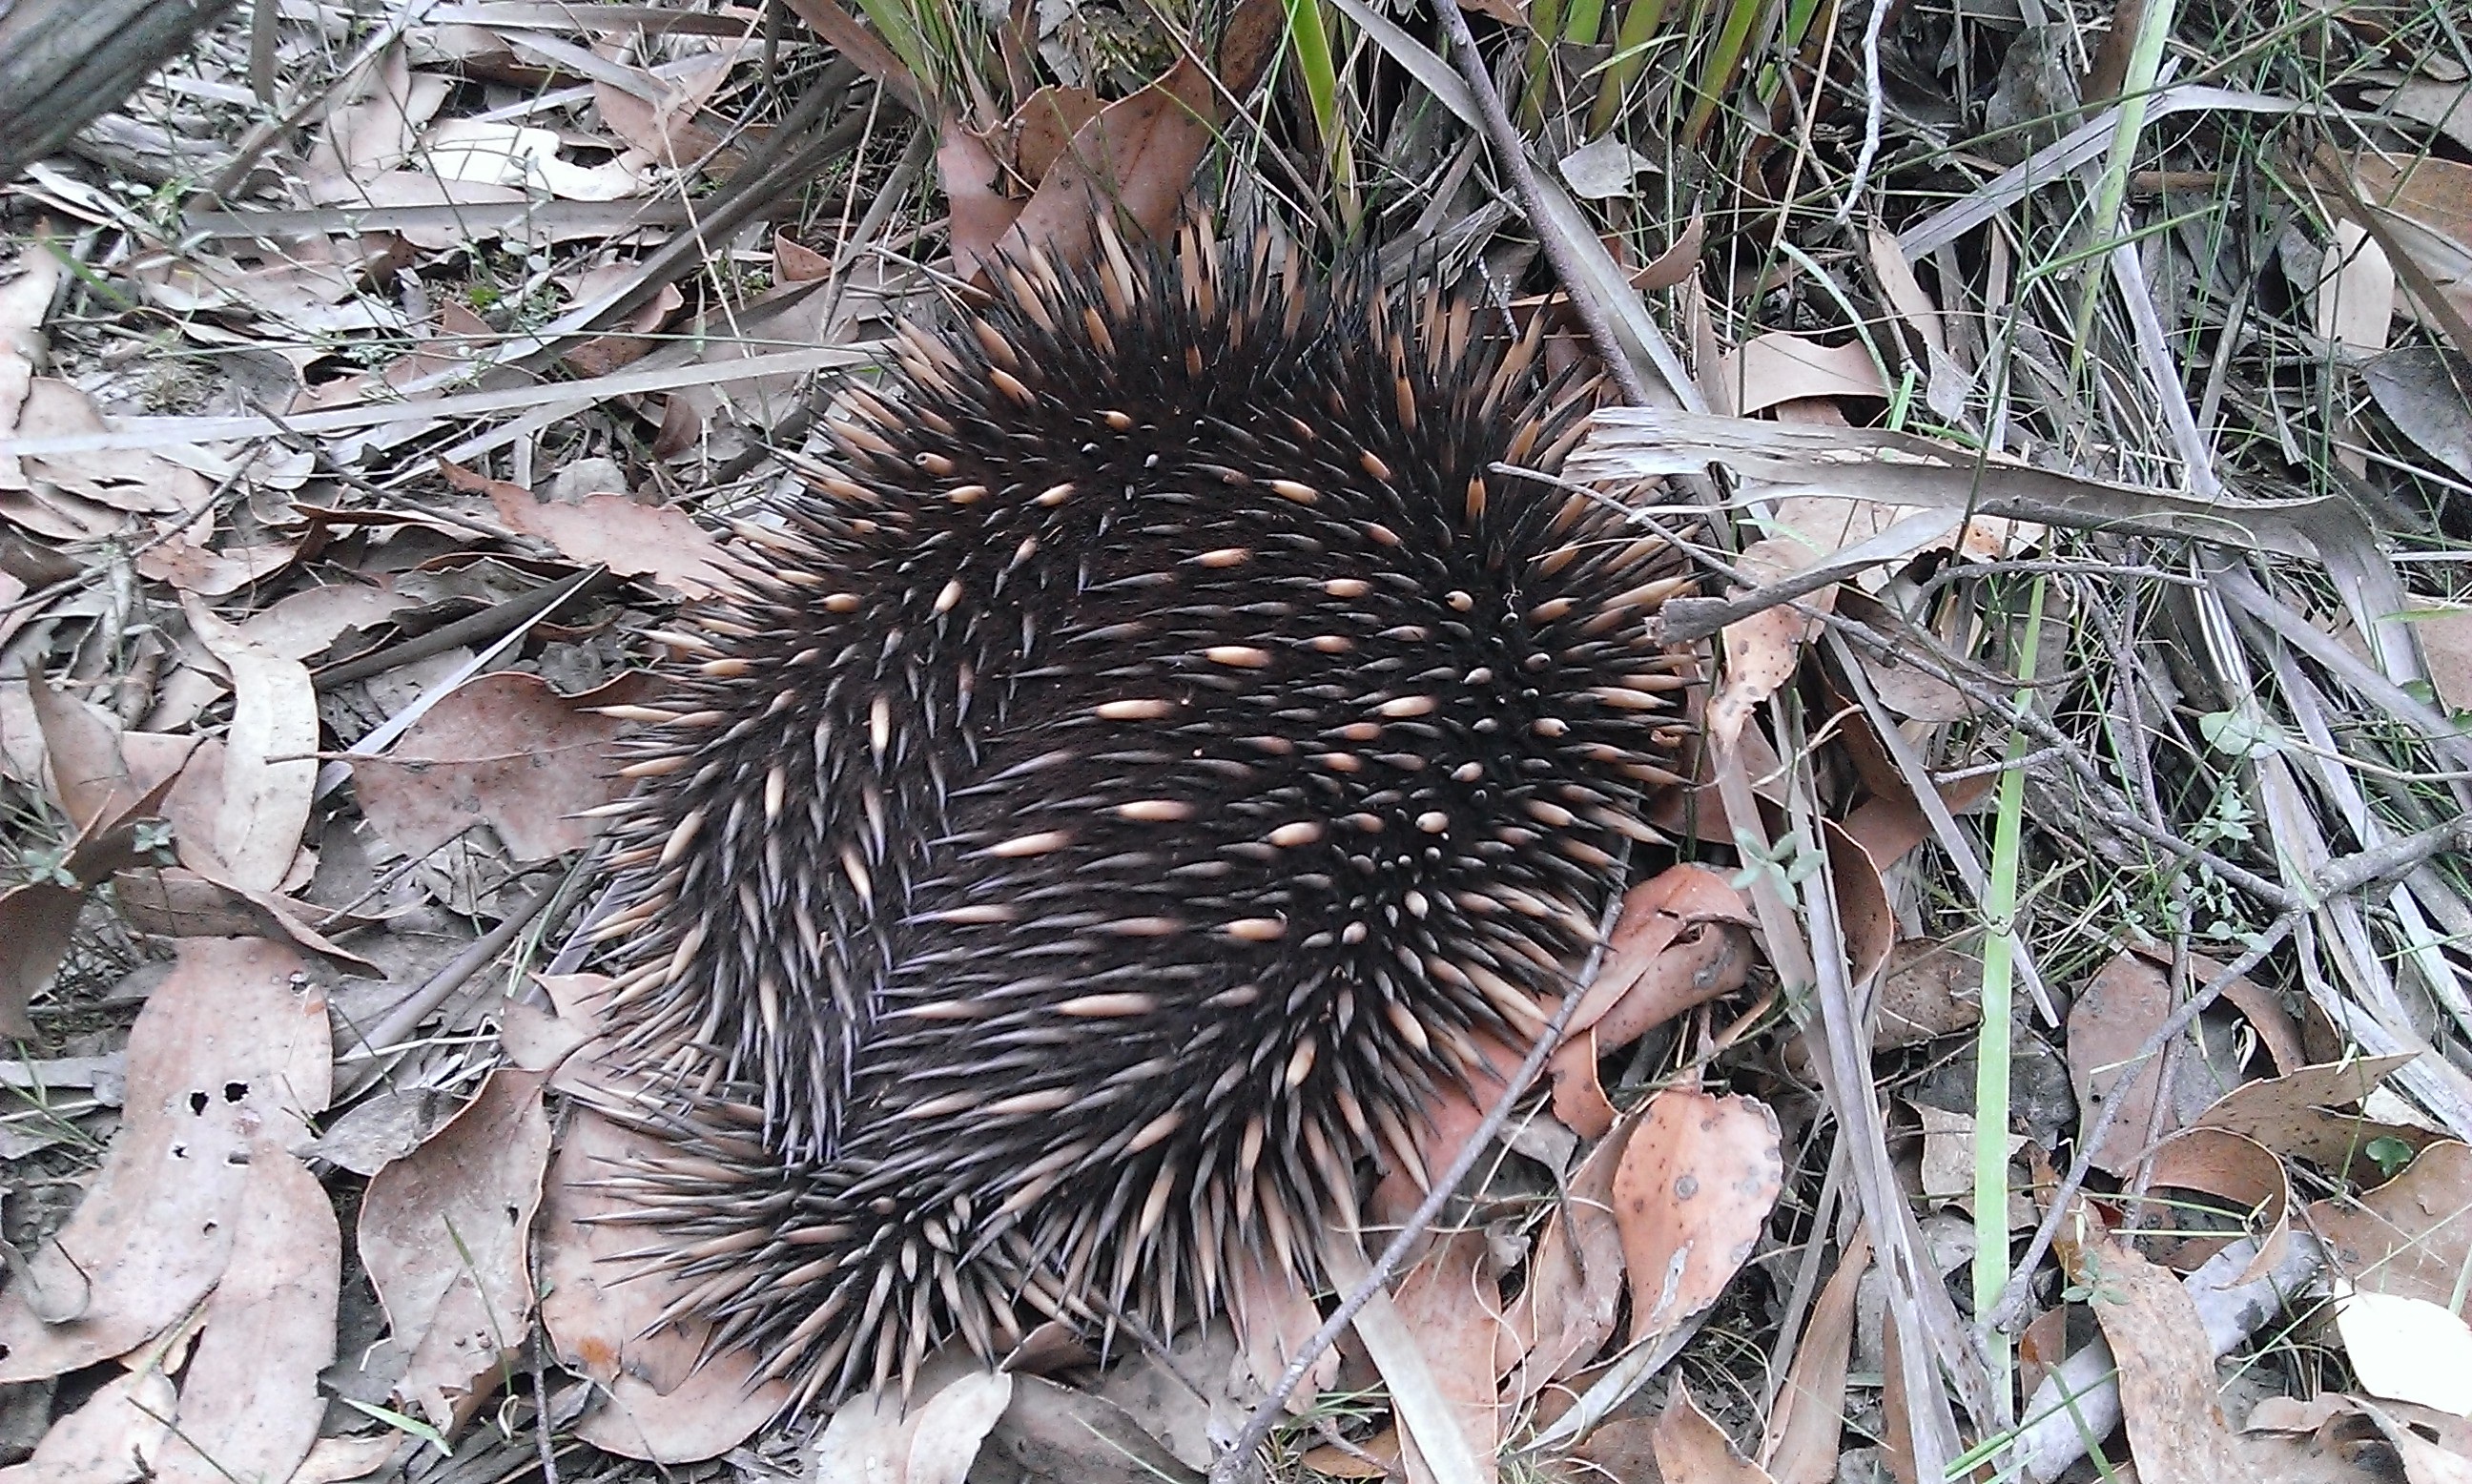
tree, nature, branch, prickly, sharp, plant, flower, wildlife, produce, mammal, flora, fauna, australian, spikes, marsupial, quills, porcupine, ant eater, anteater, echidna, thorns spines and prickles, arecales